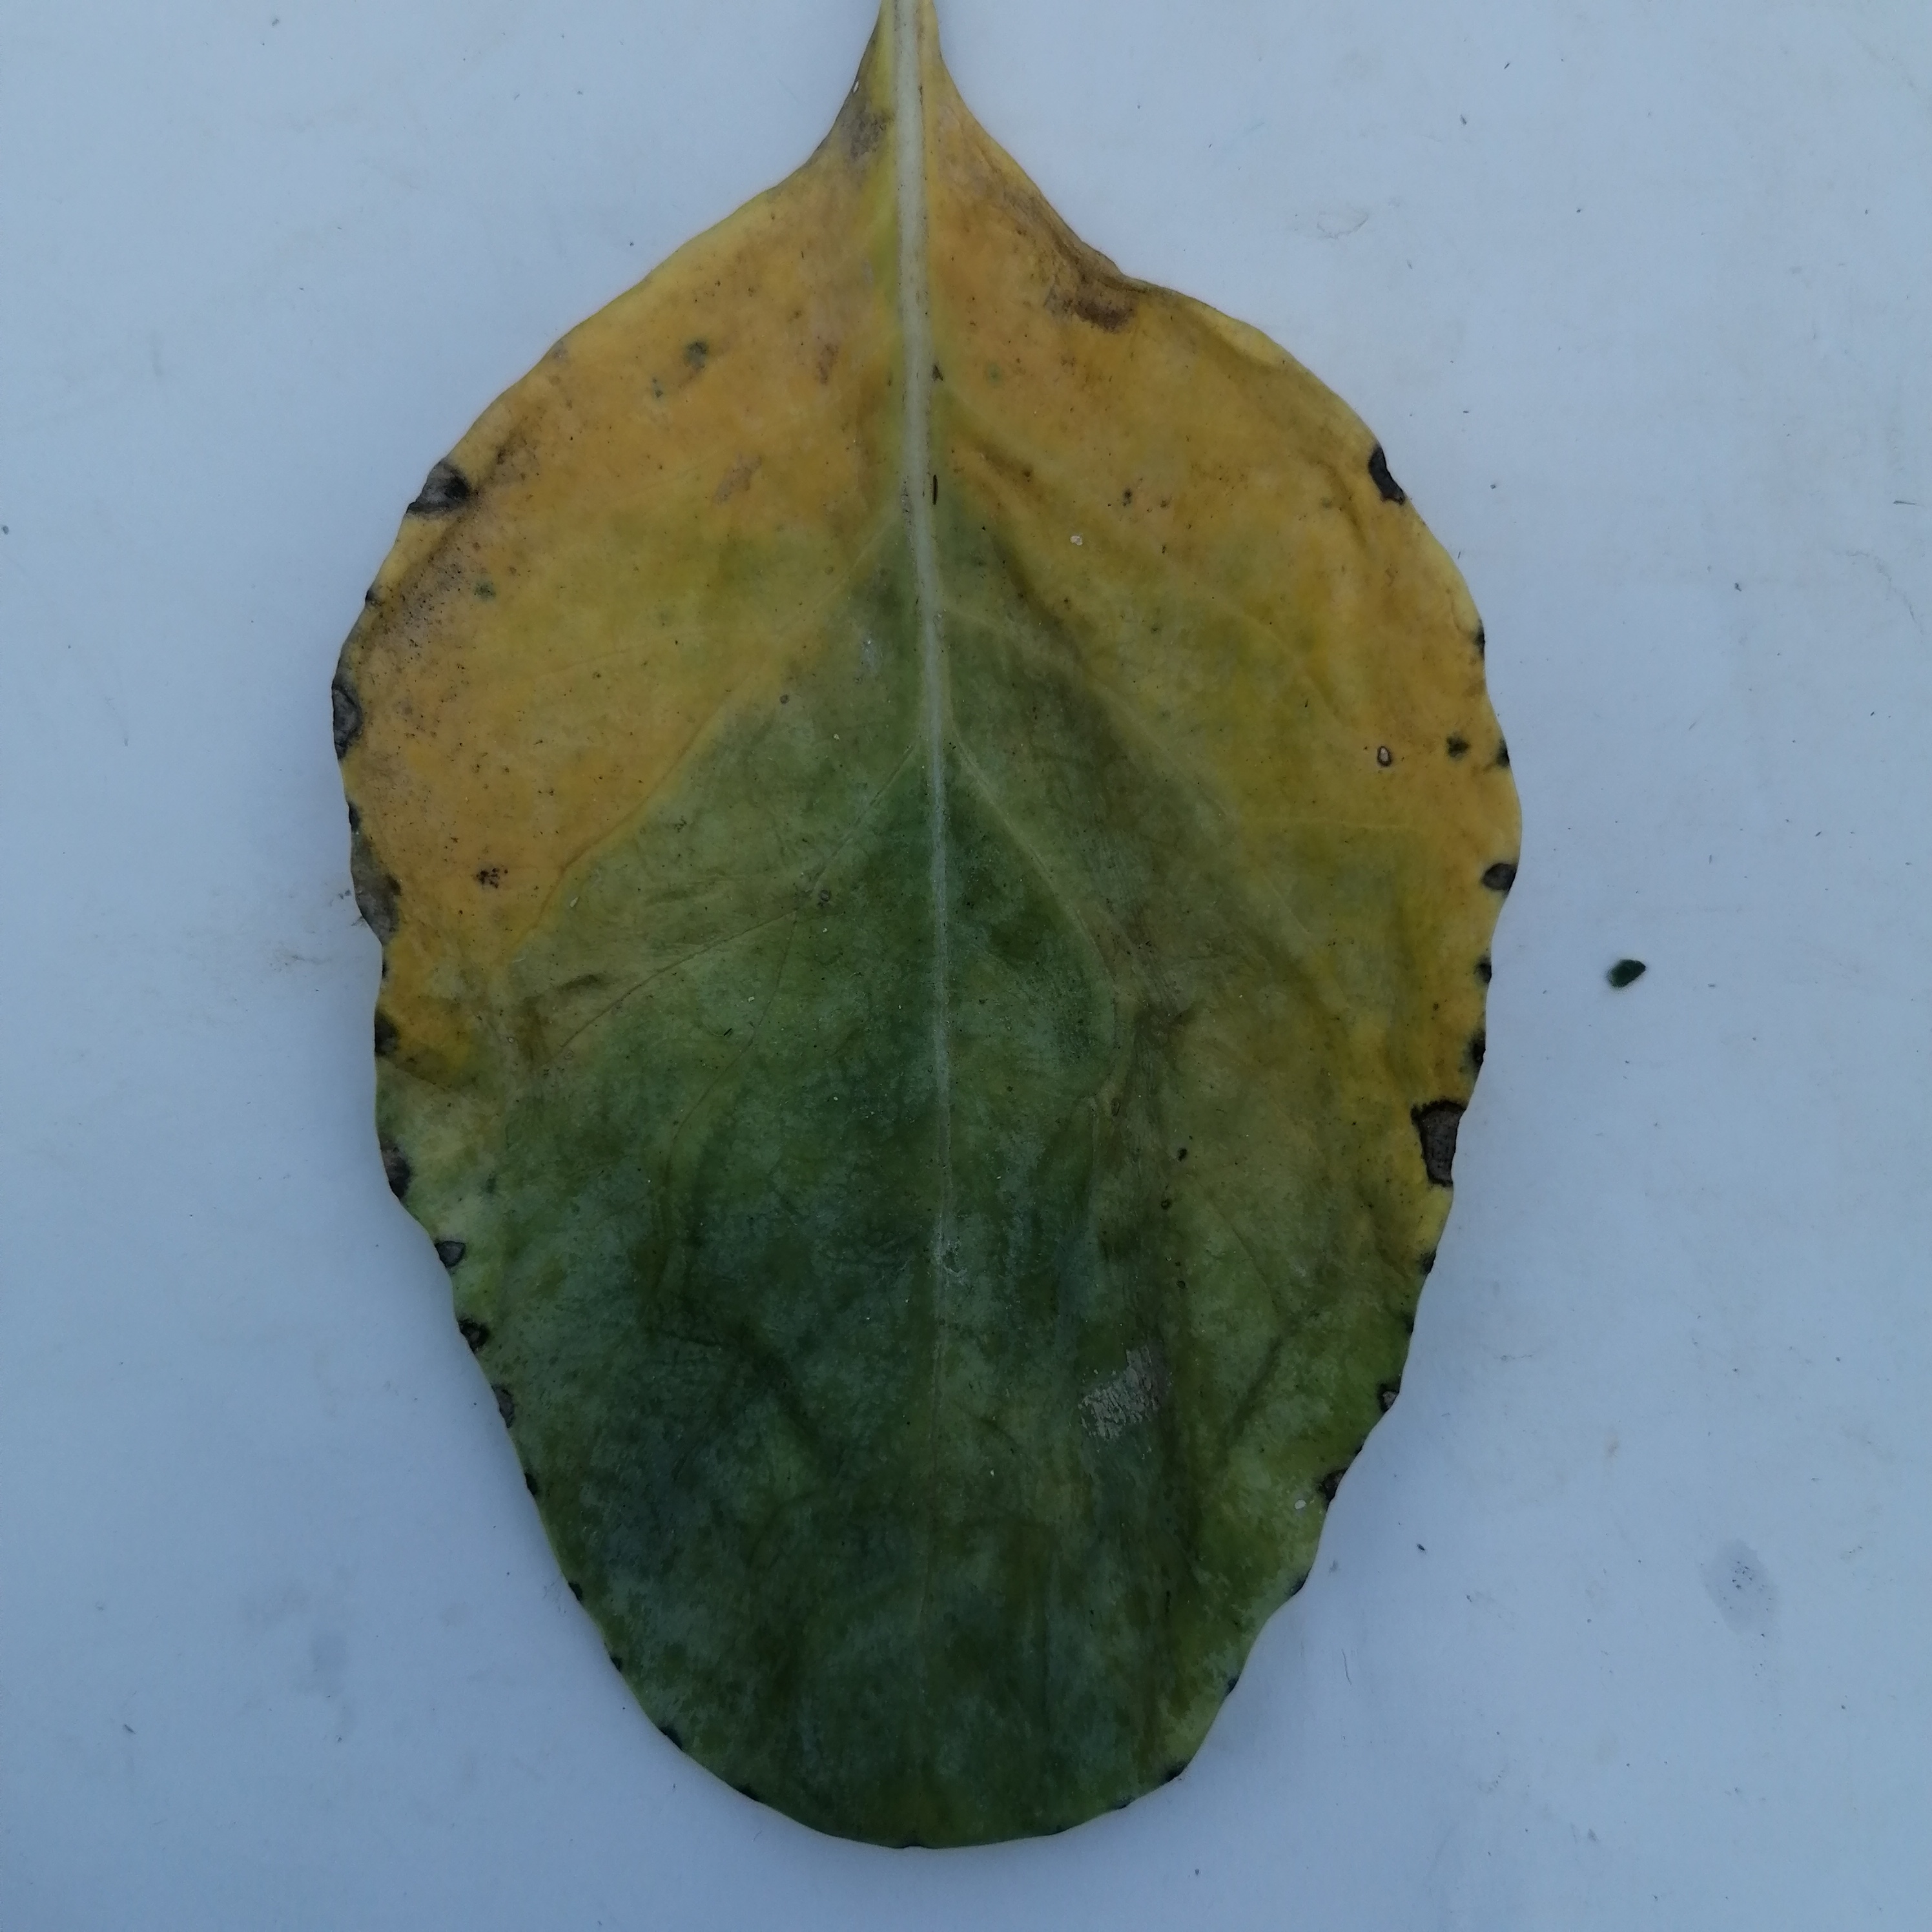
Label: Black Rot